Volodymyr Tsvil

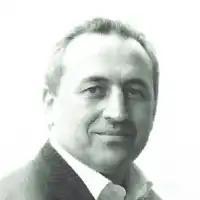
Volodymyr Tsvil

After finishing an eight-year school in Tomashivci, Ivano-Frankivsk region, Tsvil was accepted to Ivano-Frankivsk Medical College, from which he graduated in 1981.